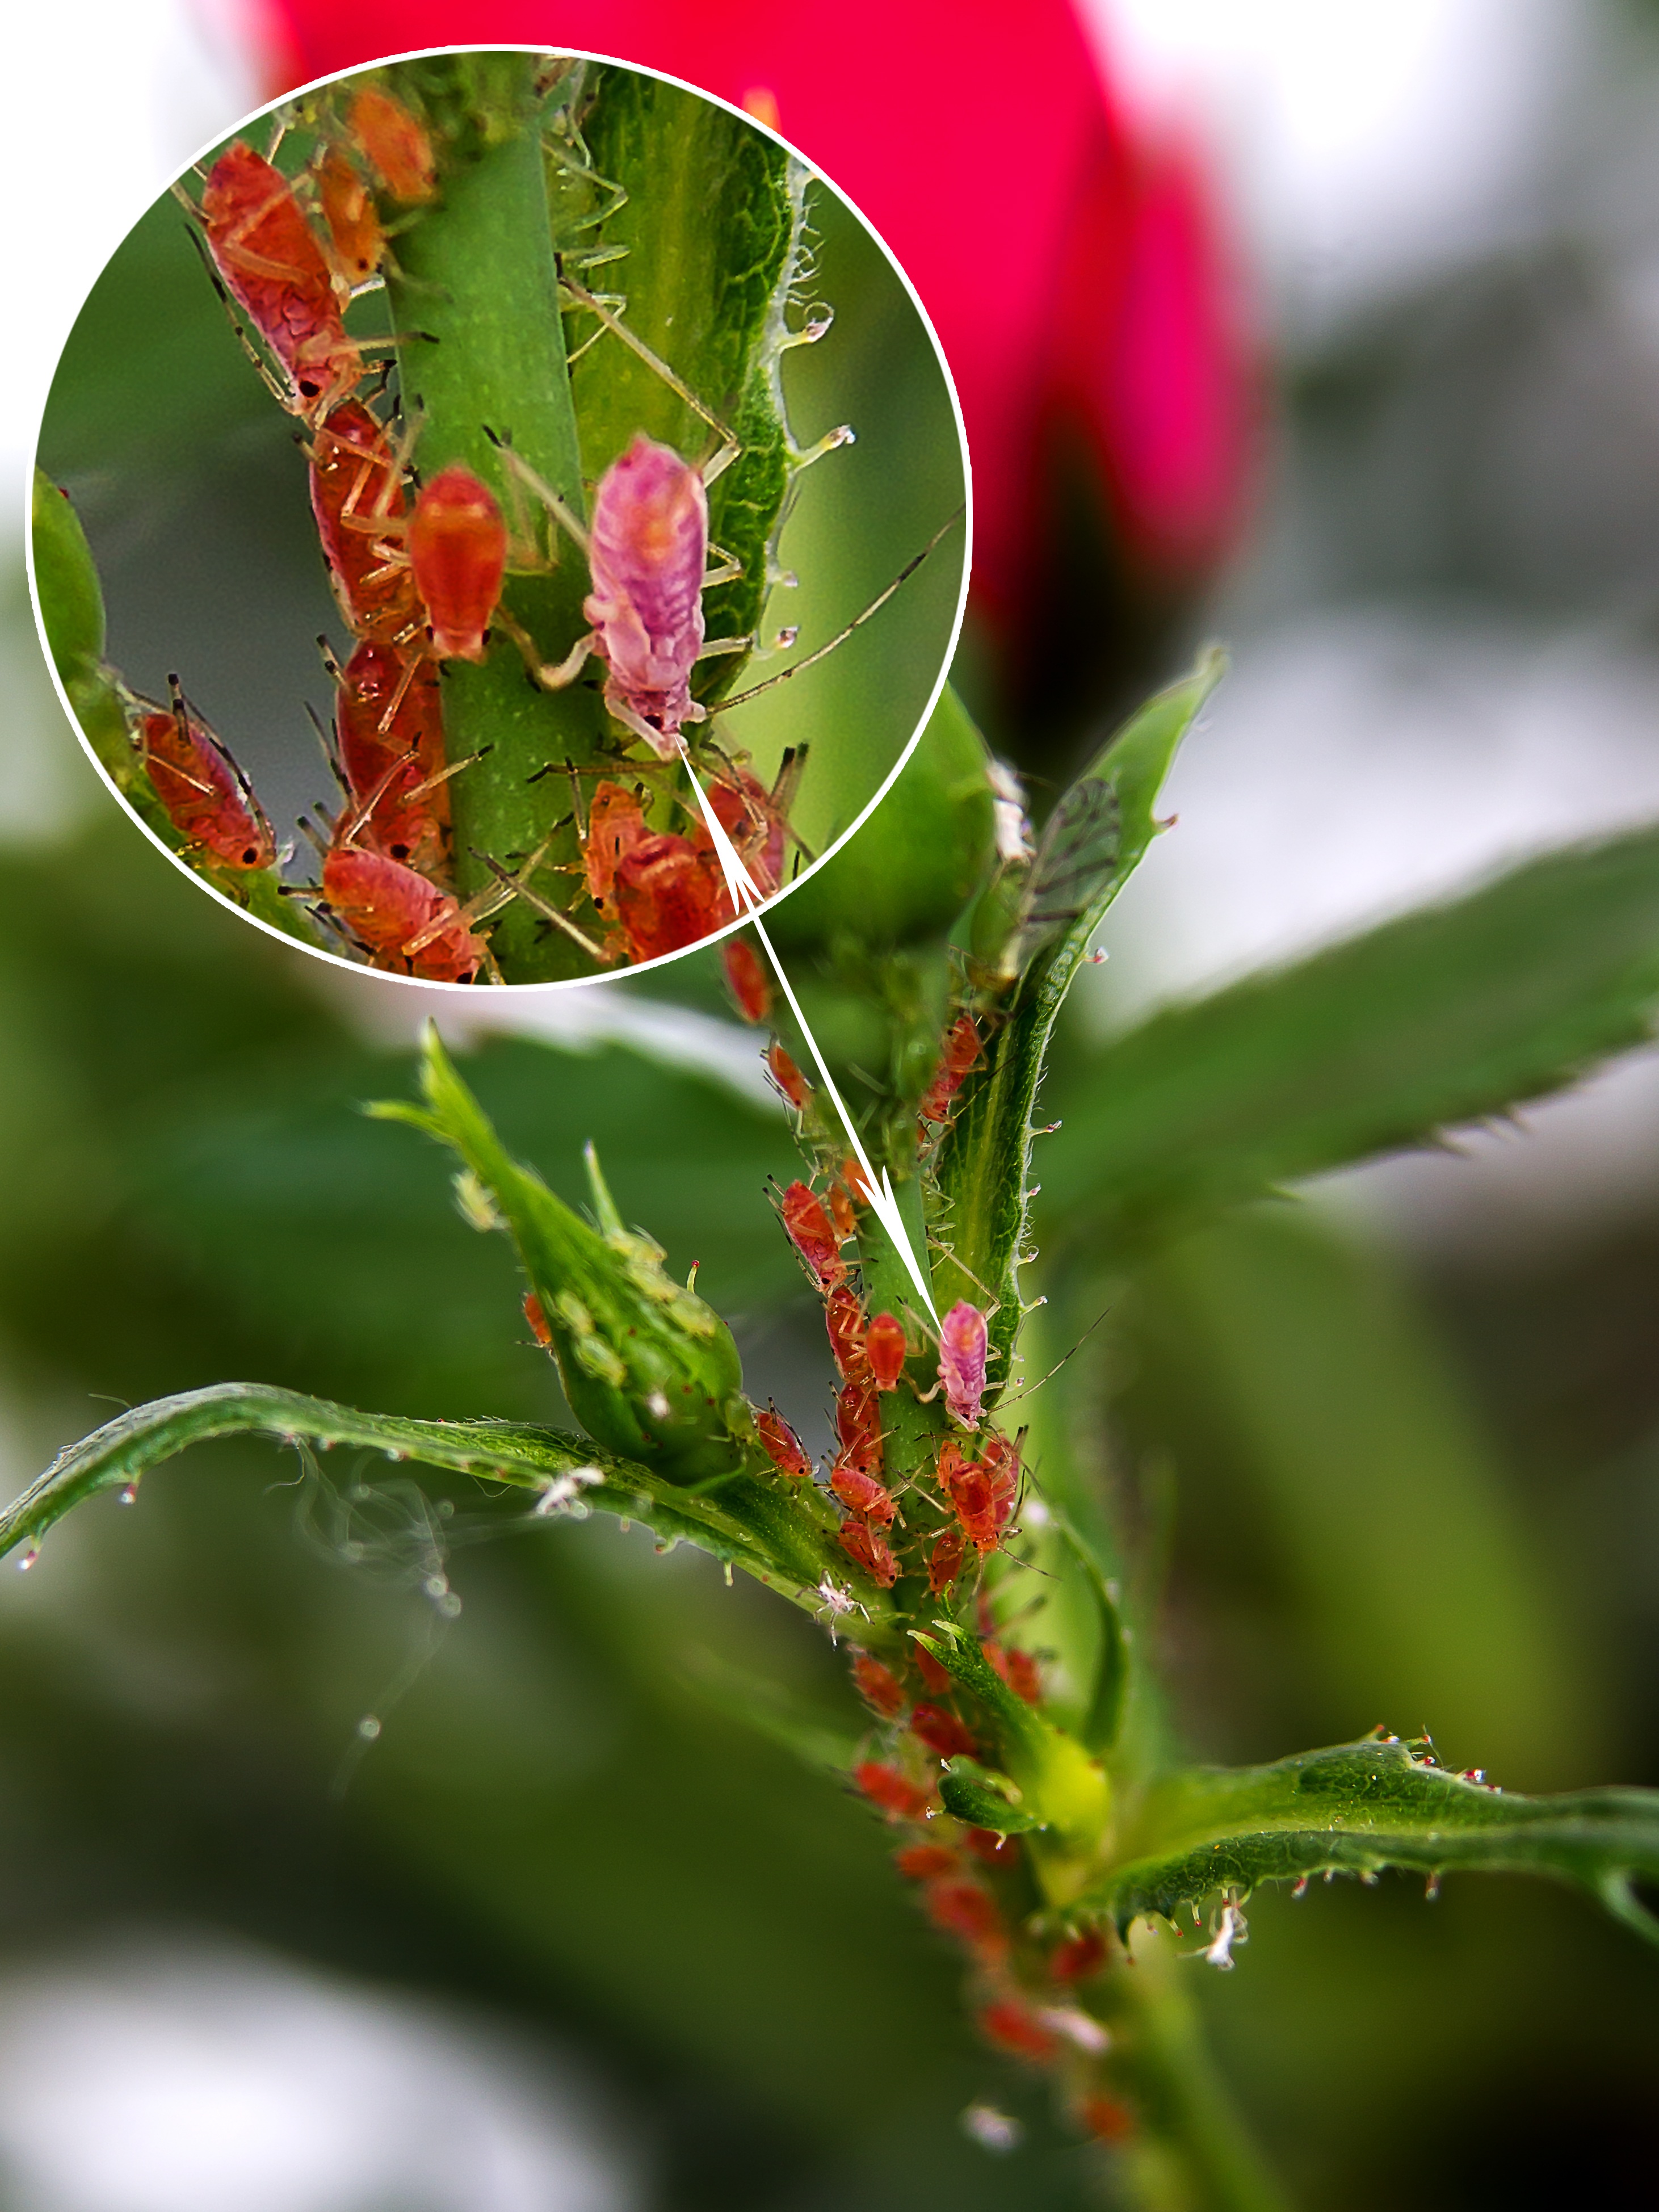
nature, branch, blossom, plant, photography, leaf, flower, rose, green, hummingbird, botany, butterfly, flora, fauna, wildflower, close up, shrub, fighting, bud, pest, aphid, macro photography, vermin, flowering plant, louse, pest control, lice infestation, plant stem, land plant, moths and butterflies